Chotěšov Abbey

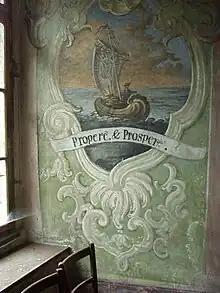
Decoration of interiors. Scene of the thuderstorm, when the blessed Hroznata came to the conclusion to found the Monastery.

The abbey was founded between 1202 and 1210 by the Blessed Hroznata, whose sister Vojslava was the first abbess, and settled by nuns from Doksany Abbey. The new foundation soon acquired wealth and influence, to the envy of the surrounding lordships and territories.